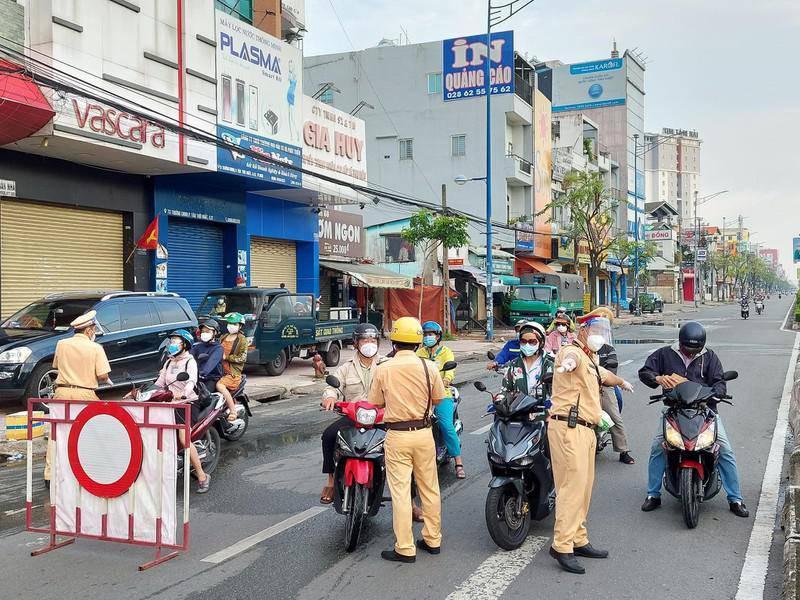
có một số chiếc xe máy đang xuất hiện ở trên đường